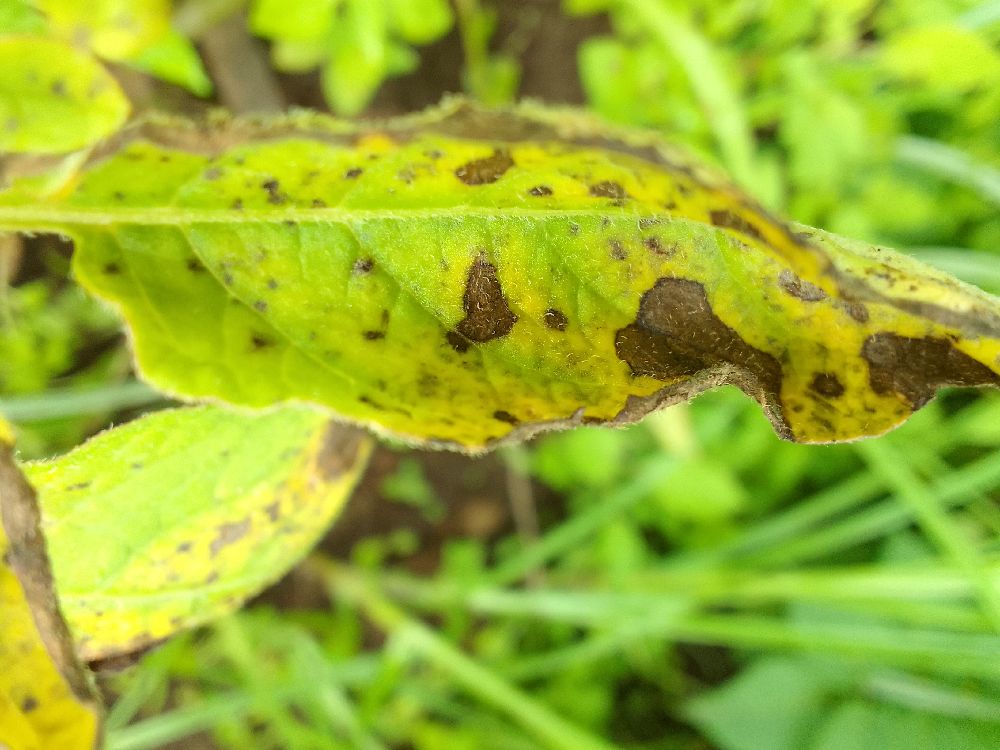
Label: Early blight